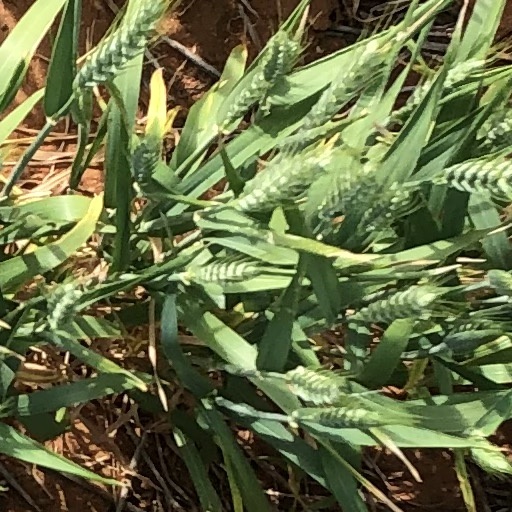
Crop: wheat